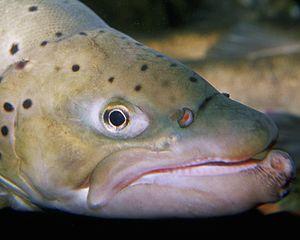
Salmo trutta est une espèce de poissons de la famille des Salmonidés qui correspond à la truite commune européenne. L'espèce est polymorphe. Selon les variétés locales et la situation côtière ou continentale d'un cours d'eau, une proportion très variable des truites qui y naissent peuvent migrer en mer. C'est potentiellement une espèce invasive en Amérique du Nord. Dans la plupart des pays, sa pêche est réglementée.